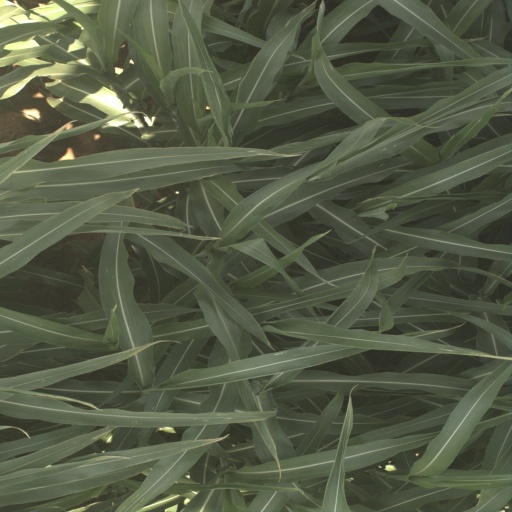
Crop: sorghum